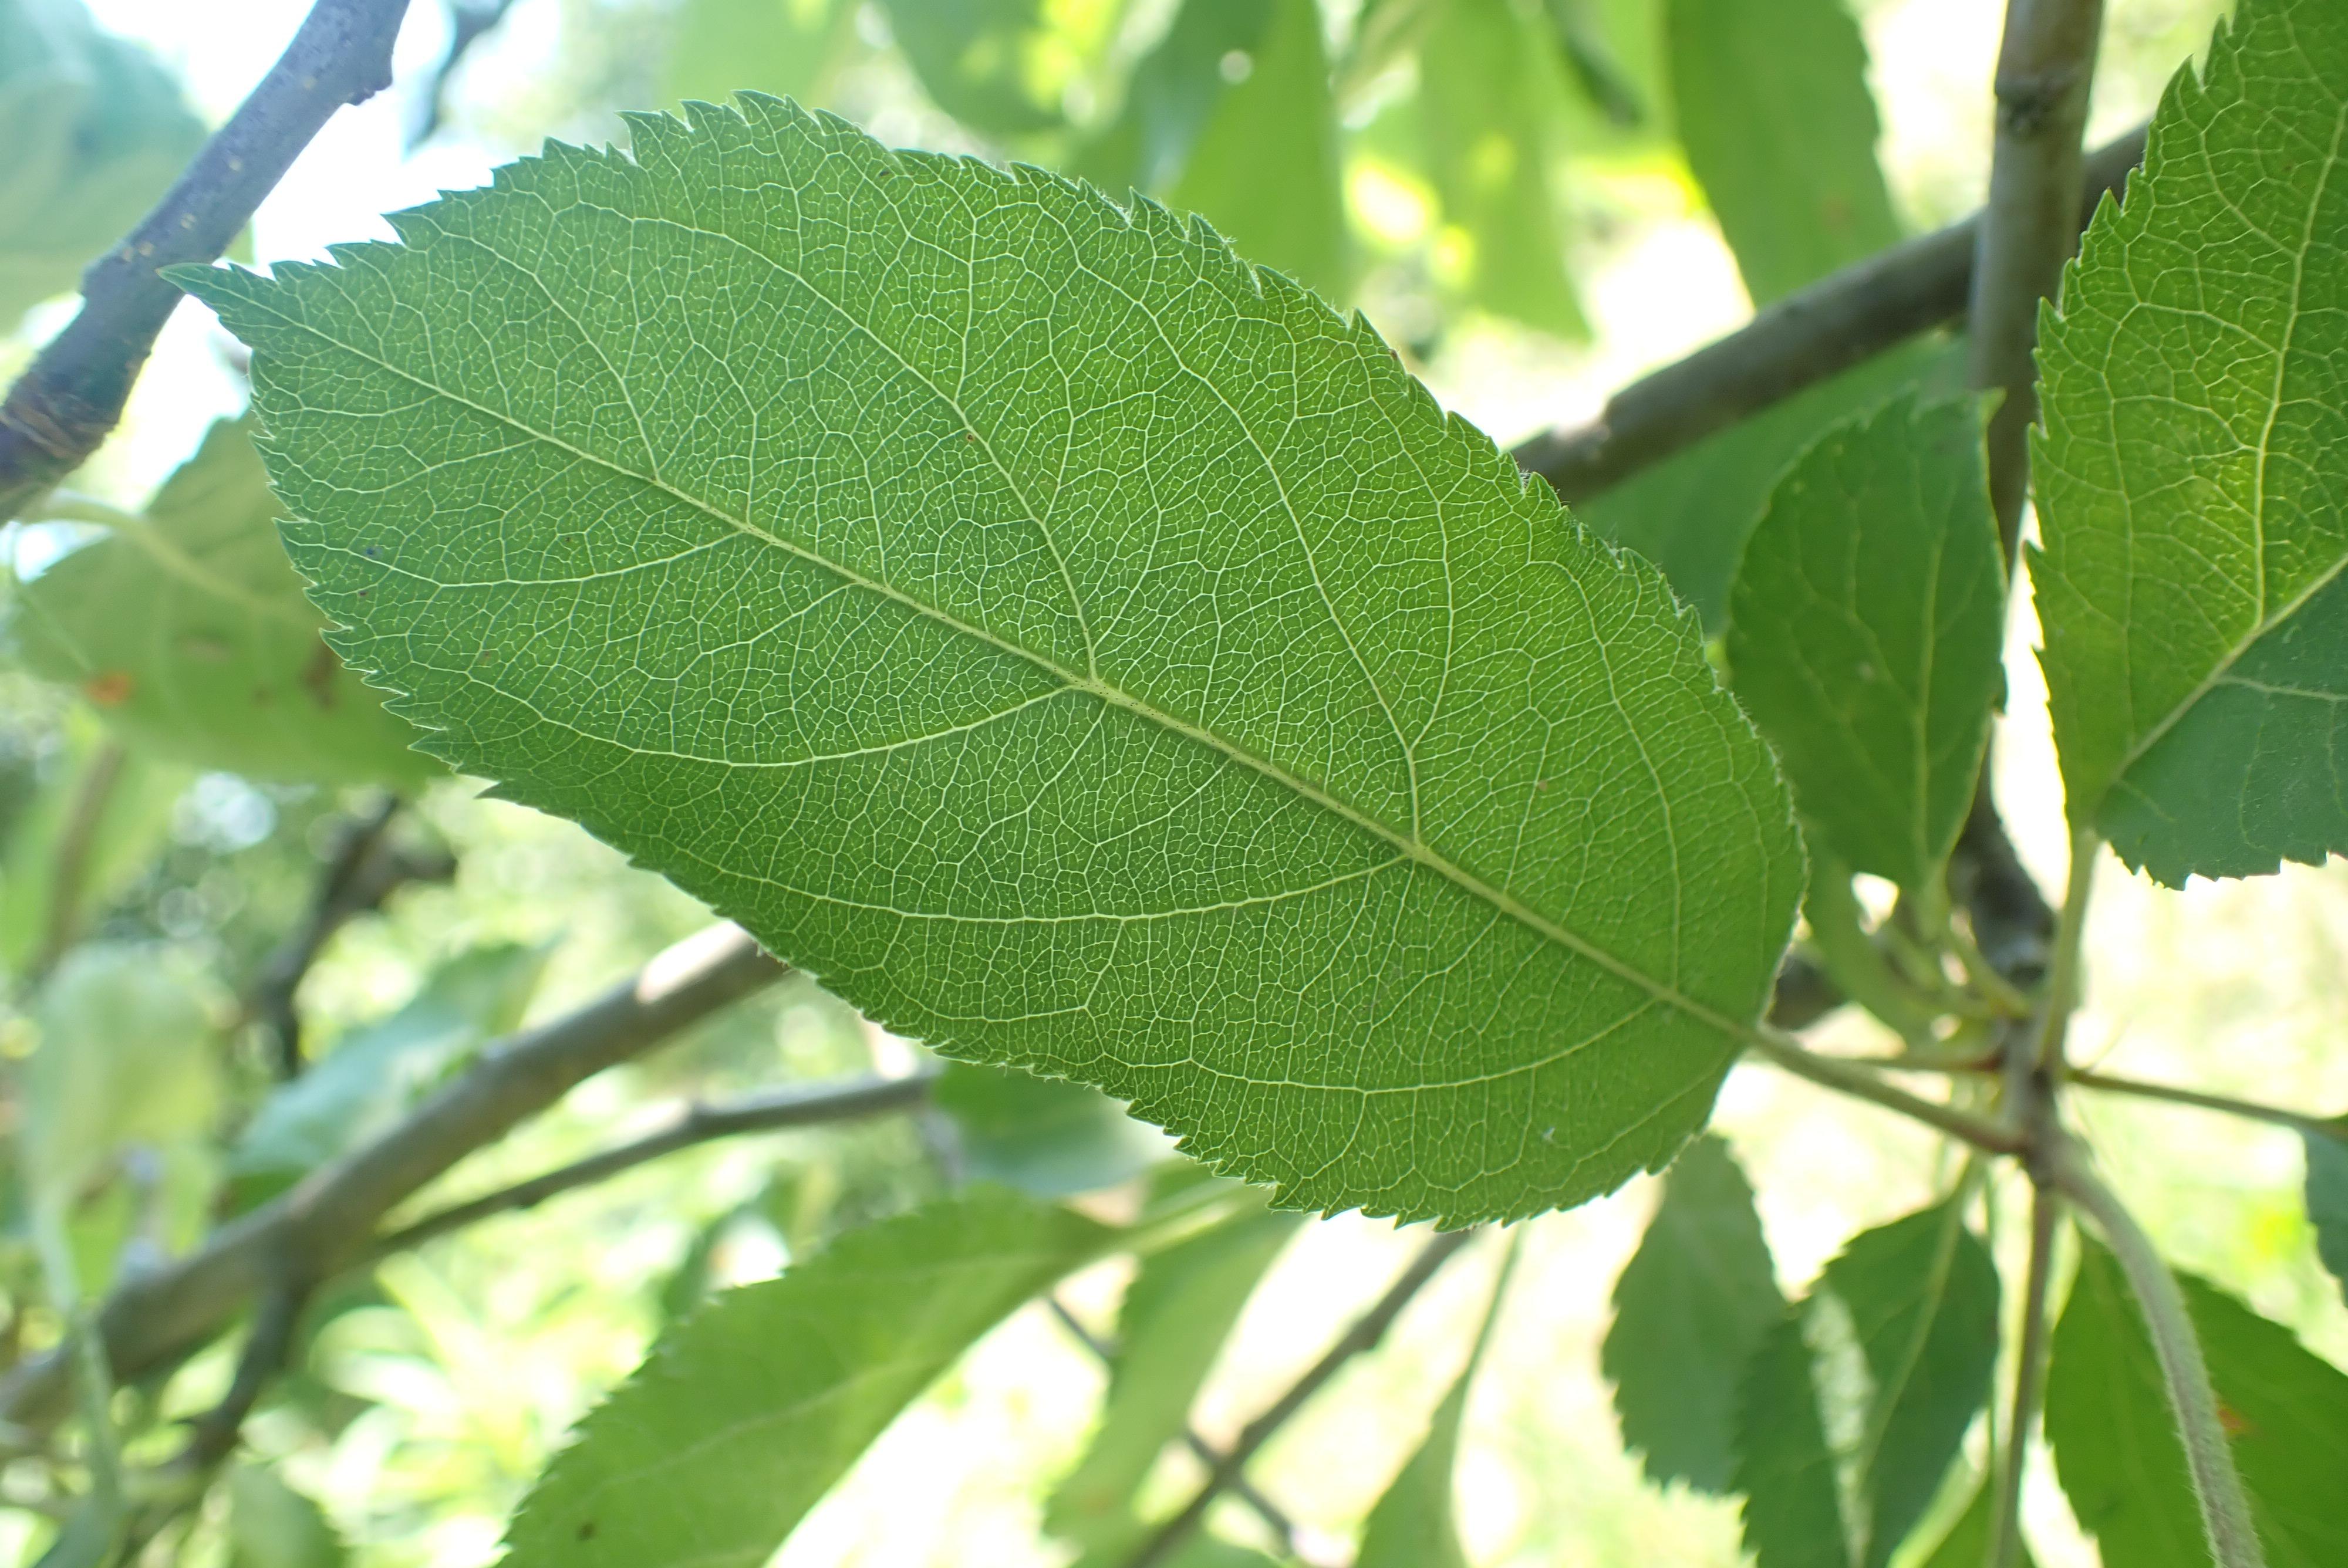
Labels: healthy